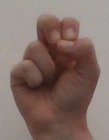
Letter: gaaf